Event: Nepal Earthquake
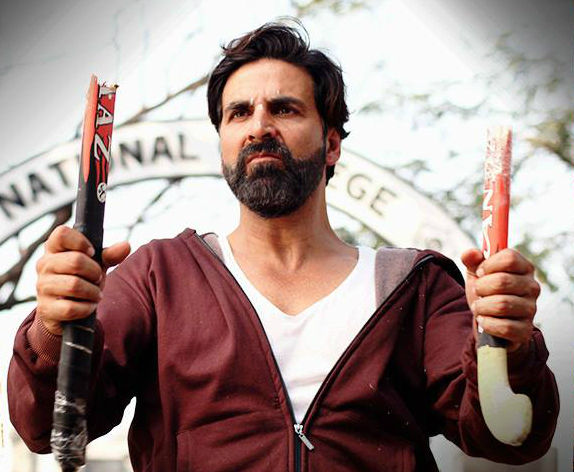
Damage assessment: no_damage